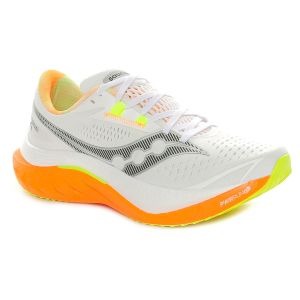
Saucony Scarpa da Running Uomo  Endorphin Speed 4 Bianco Arancione   Sconto 15%
Prezzo: 170,00 €